Favorite Song (TV series)

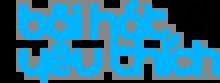

Favorite Song (Vietnamese: Bài hát yêu thích) is a Vietnamese music television program broadcast by VTV. The live show airs on the first Sunday of every month at 21:00 UTC+7 while the weekly chart show airs every Sunday at 14:15 UTC+7. It is hosted by Danh Tùng and Thùy Linh. The show was introduced as a music chart for Vietnamese songs.